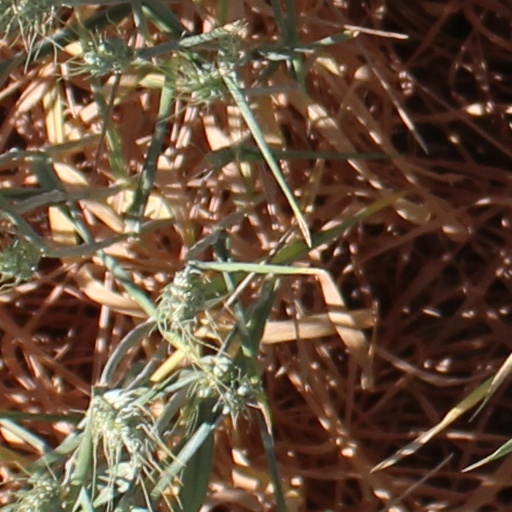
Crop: wheat